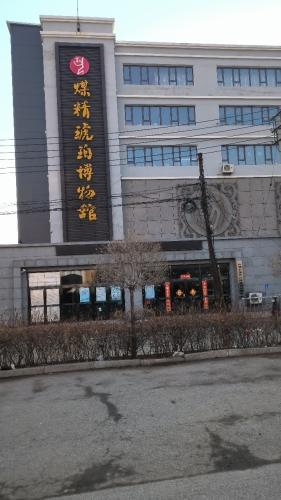
地标名称：抚顺煤精琥珀博物馆
所在城市：抚顺市·望花区